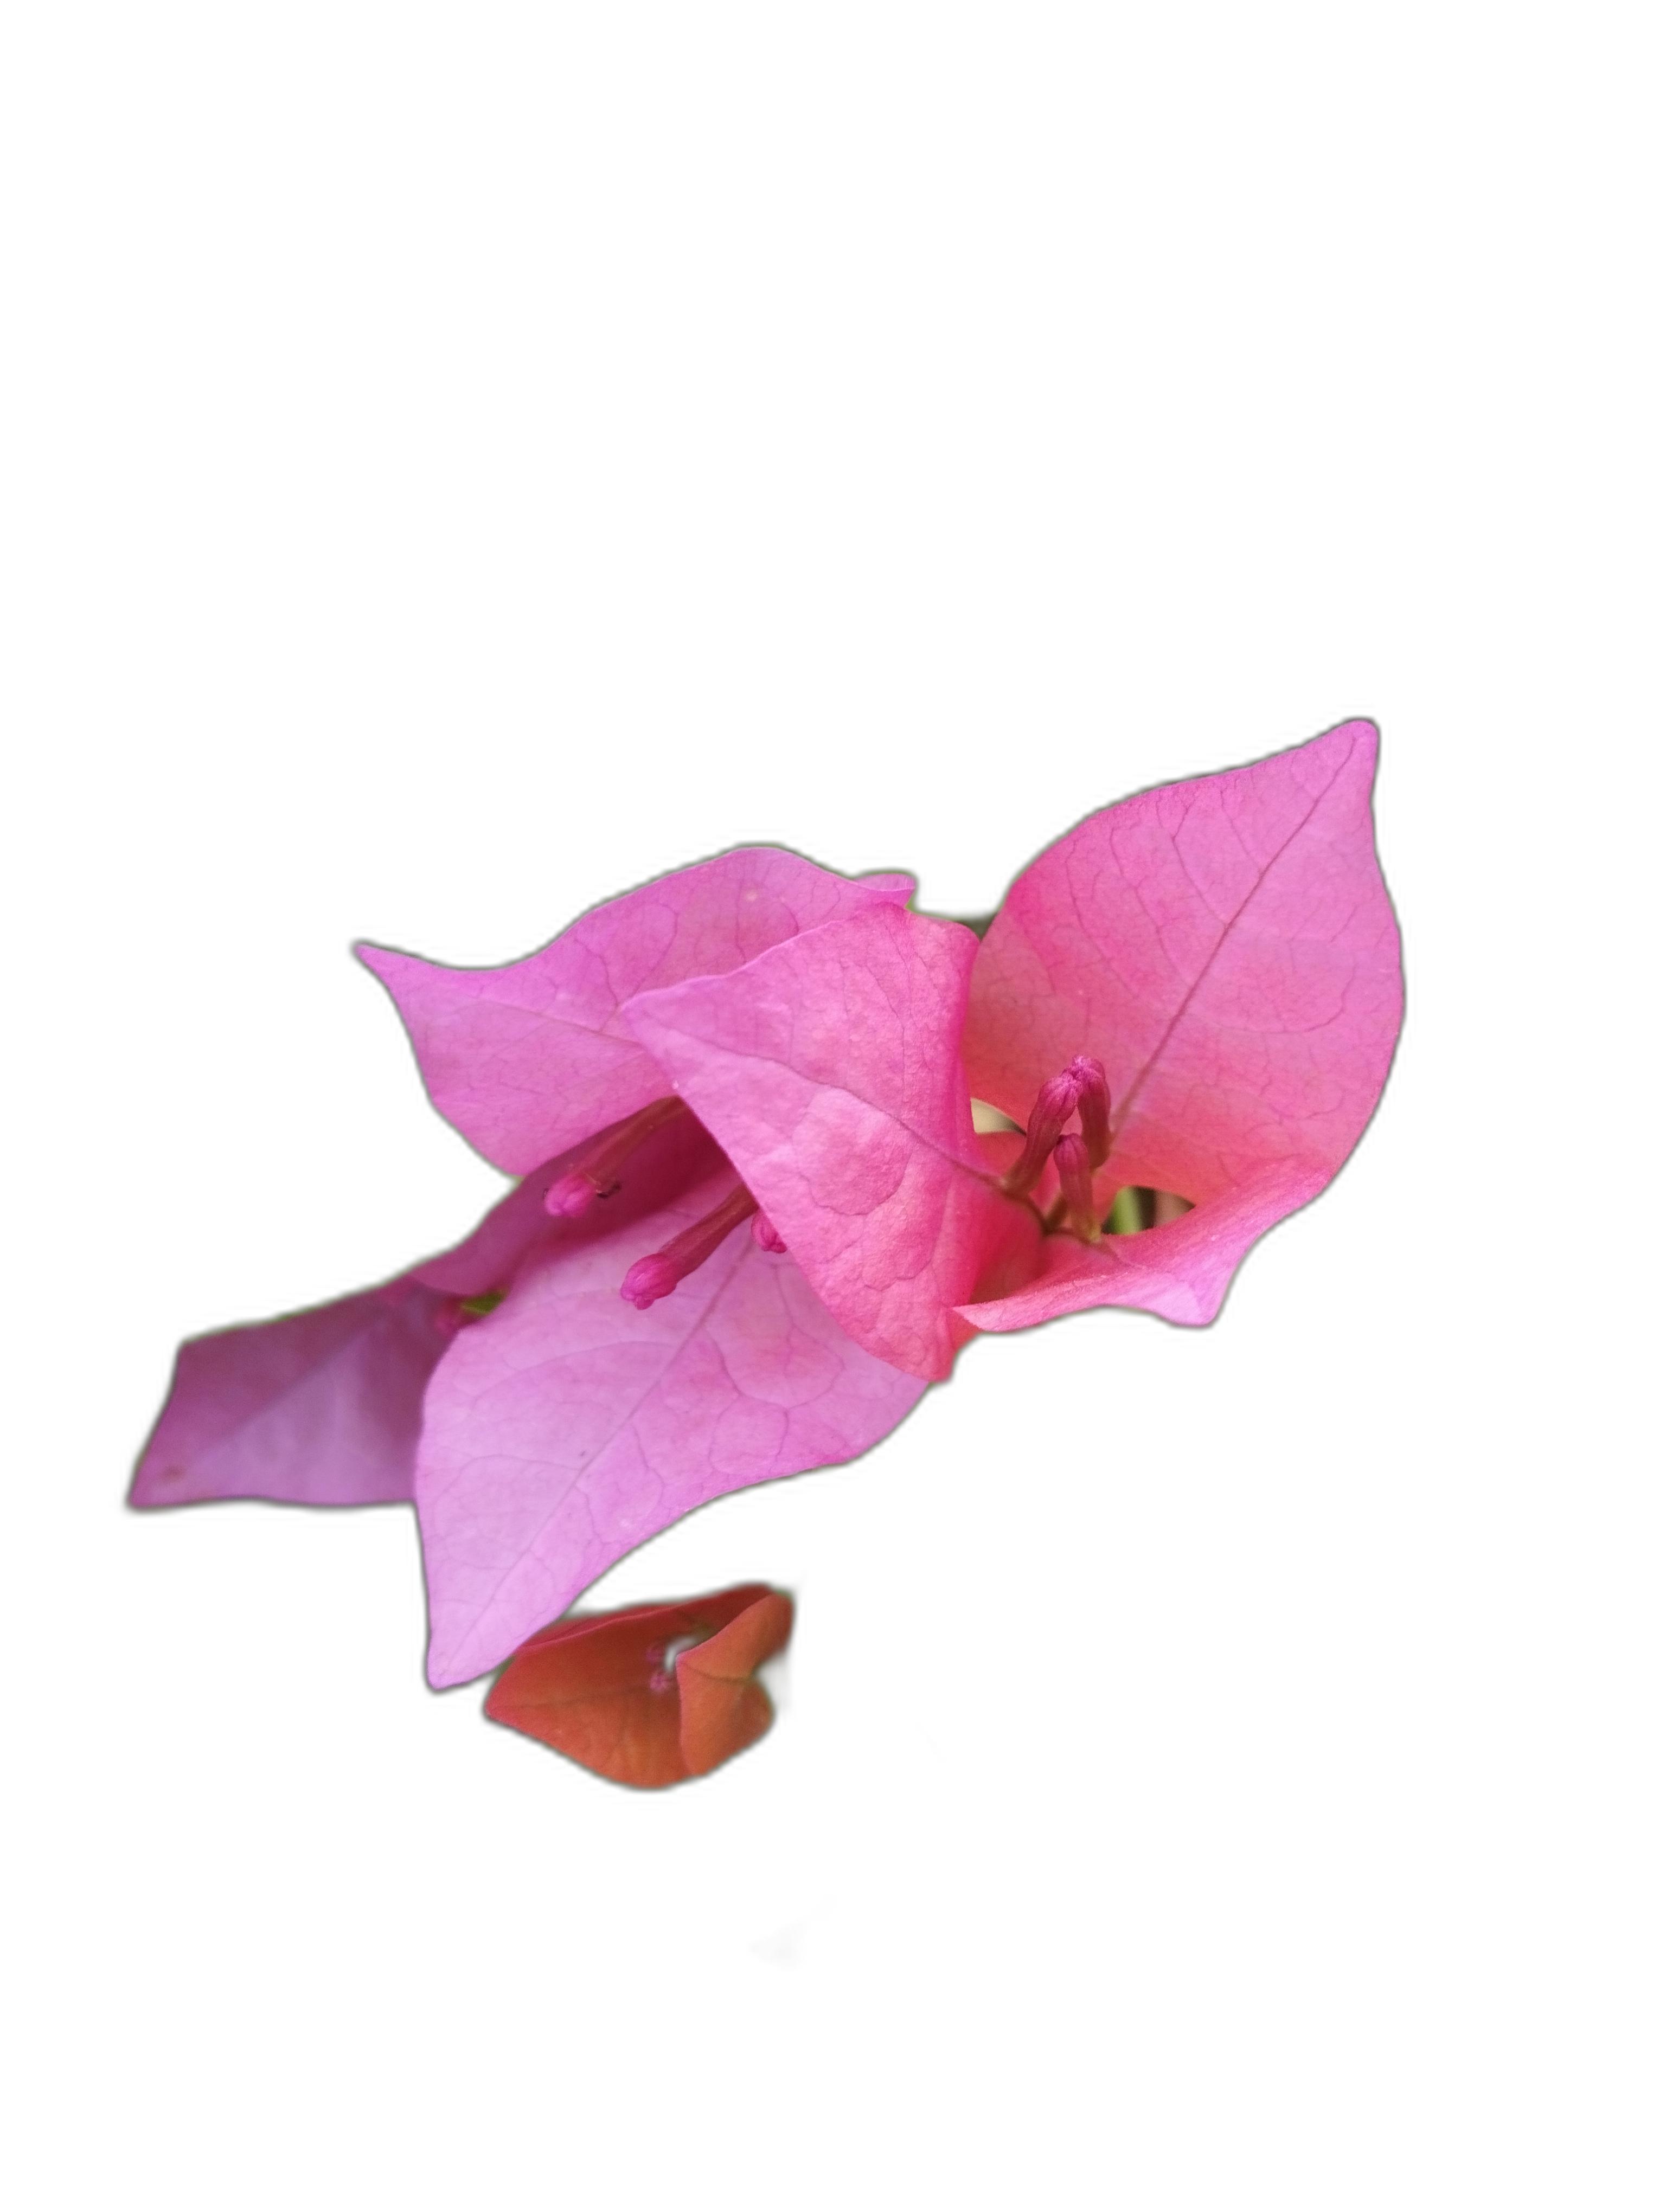
Label: Bougainvillea